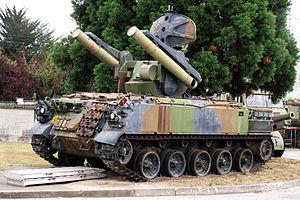
AMX 30 Roland du 401e Régiment d'Artillerie exposé au musée des blindés de Saumur.